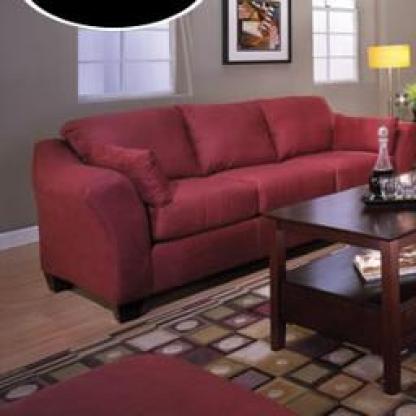
Scene: Indoor